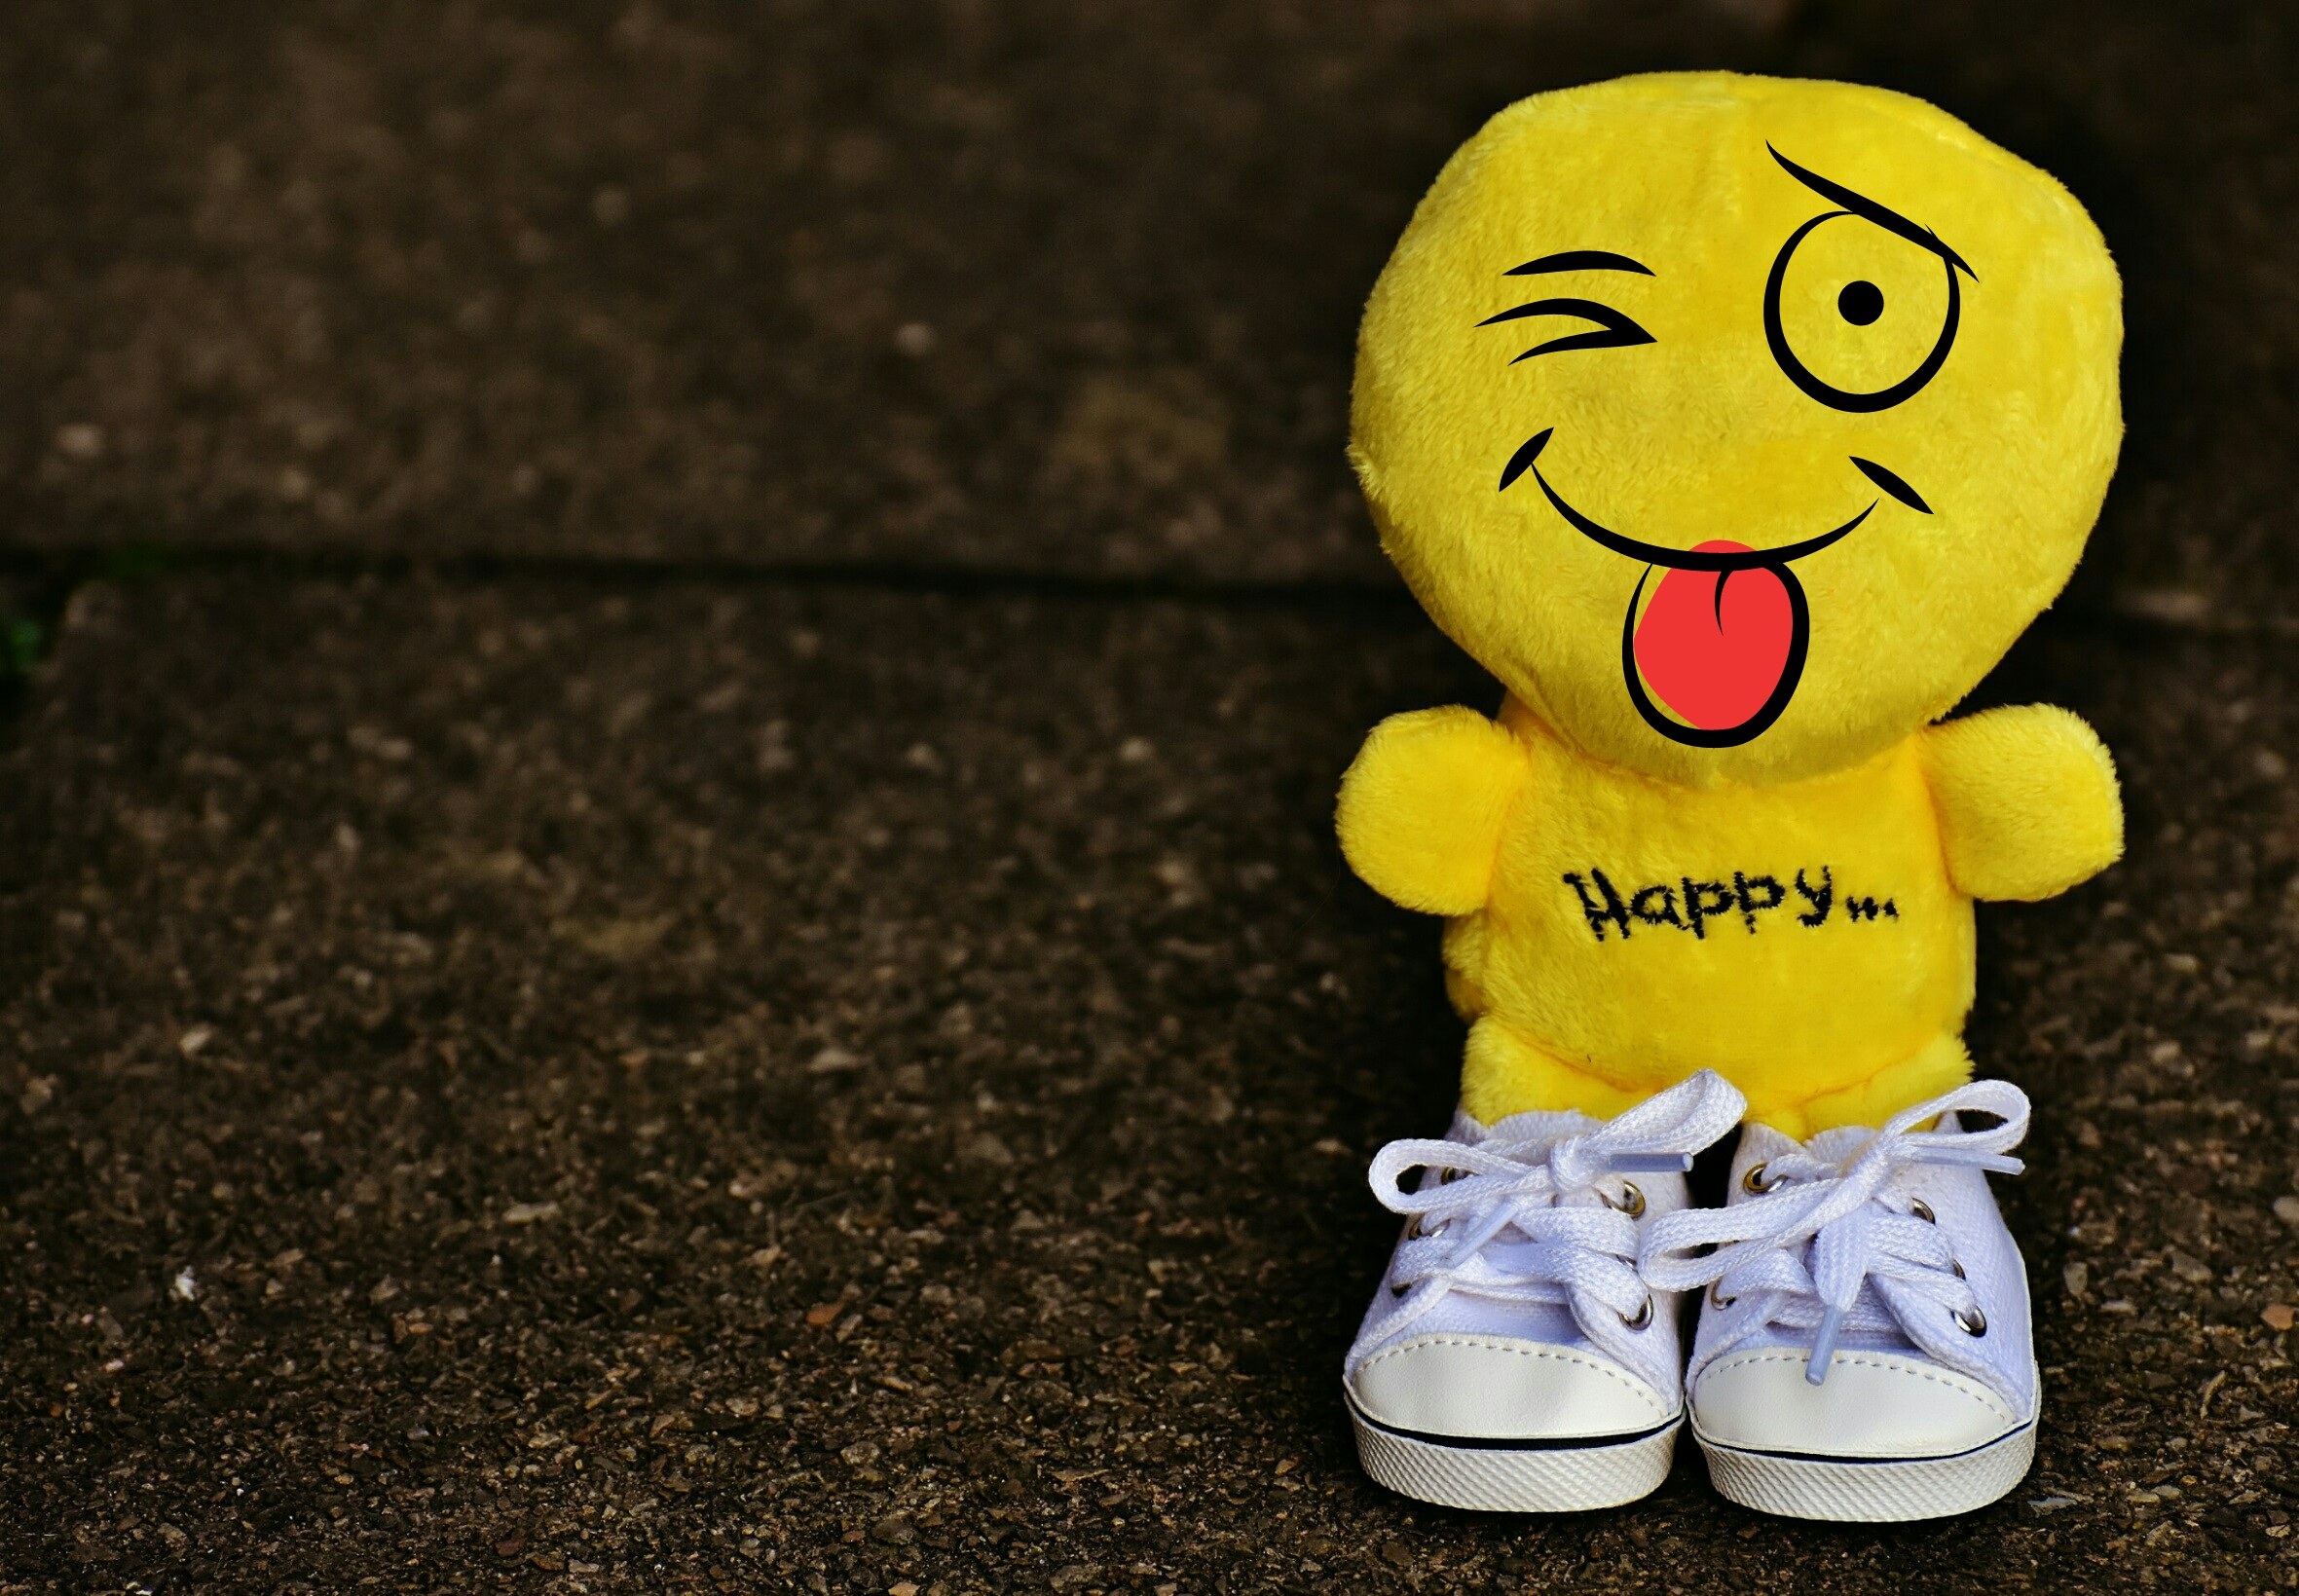
sweet, cute, green, yellow, toy, start, happy, sneakers, funny, day, plush, cheeky, emotion, beginning, smiley, emoticon, keep smiling